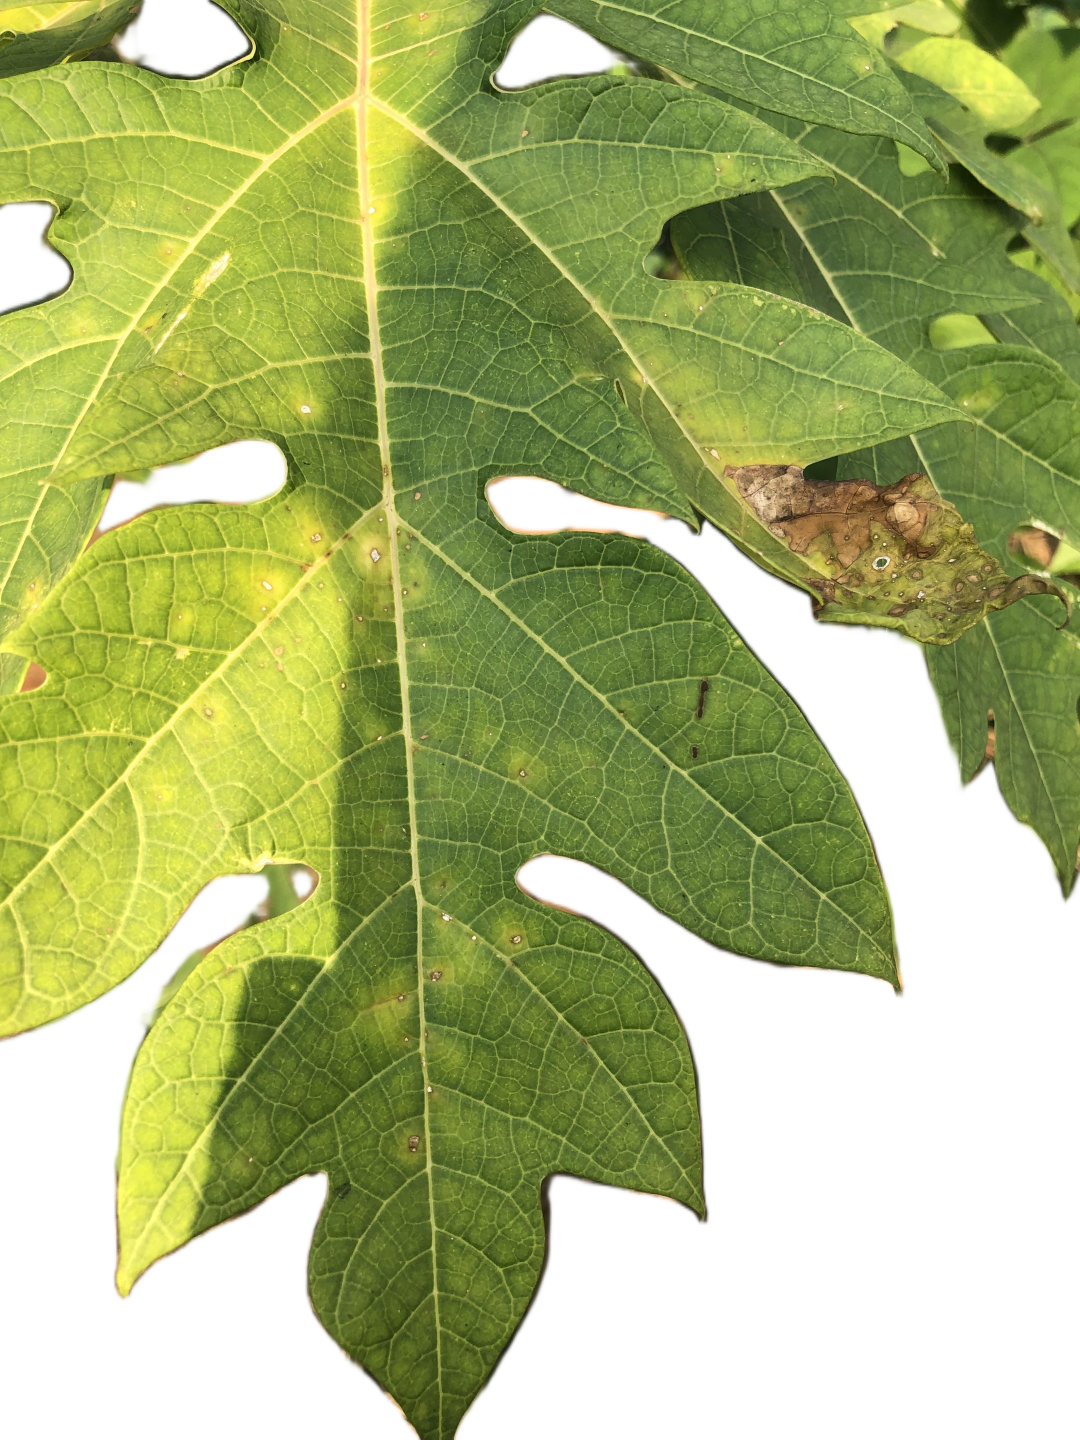
Crop: Papaya
Label: Bacterial_Blight